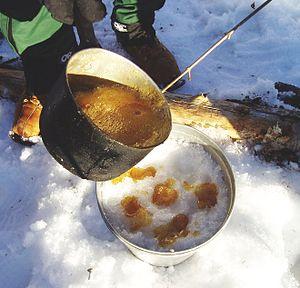
La tire d'érable est une préparation culinaire québécoise. Elle consiste à faire chauffer du sirop d'érable et à le verser sur de la neige pour en tirer des bonbons mous.